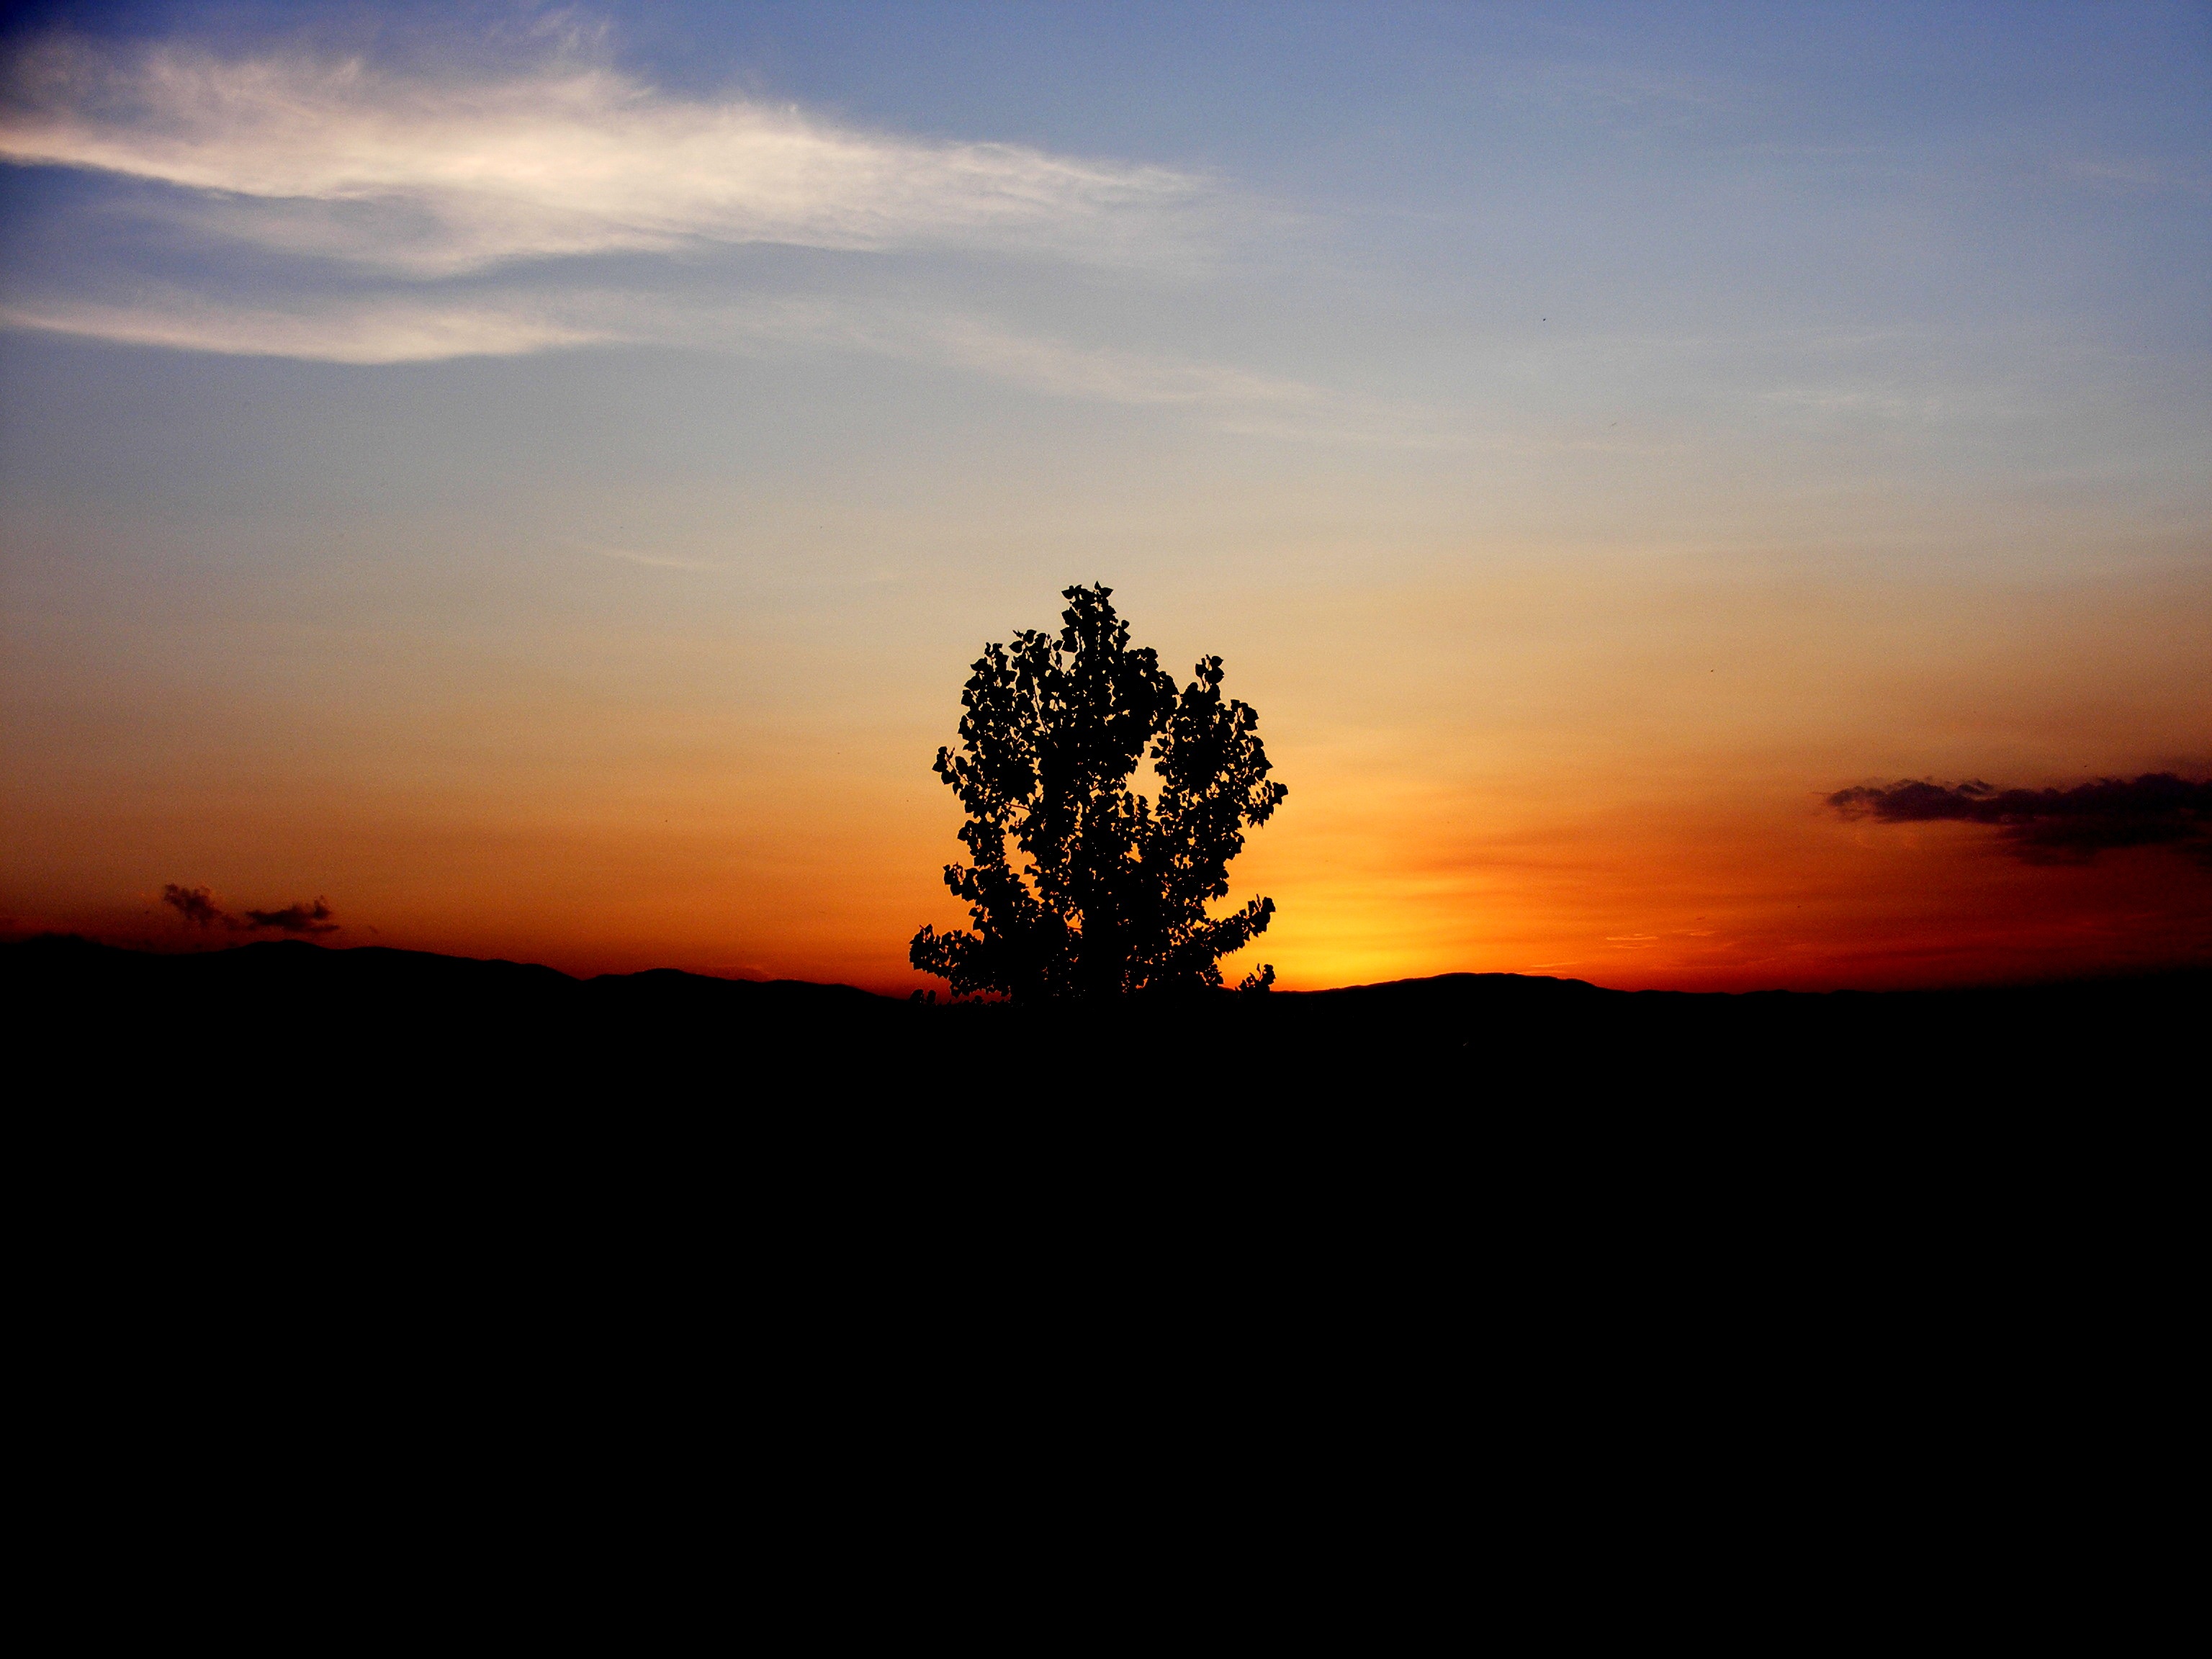
tree, horizon, cloud, sky, sun, sunrise, sunset, field, sunlight, morning, hill, dawn, atmosphere, dusk, evening, orange, red, fire, afterglow, atmospheric phenomenon, red sky at morning